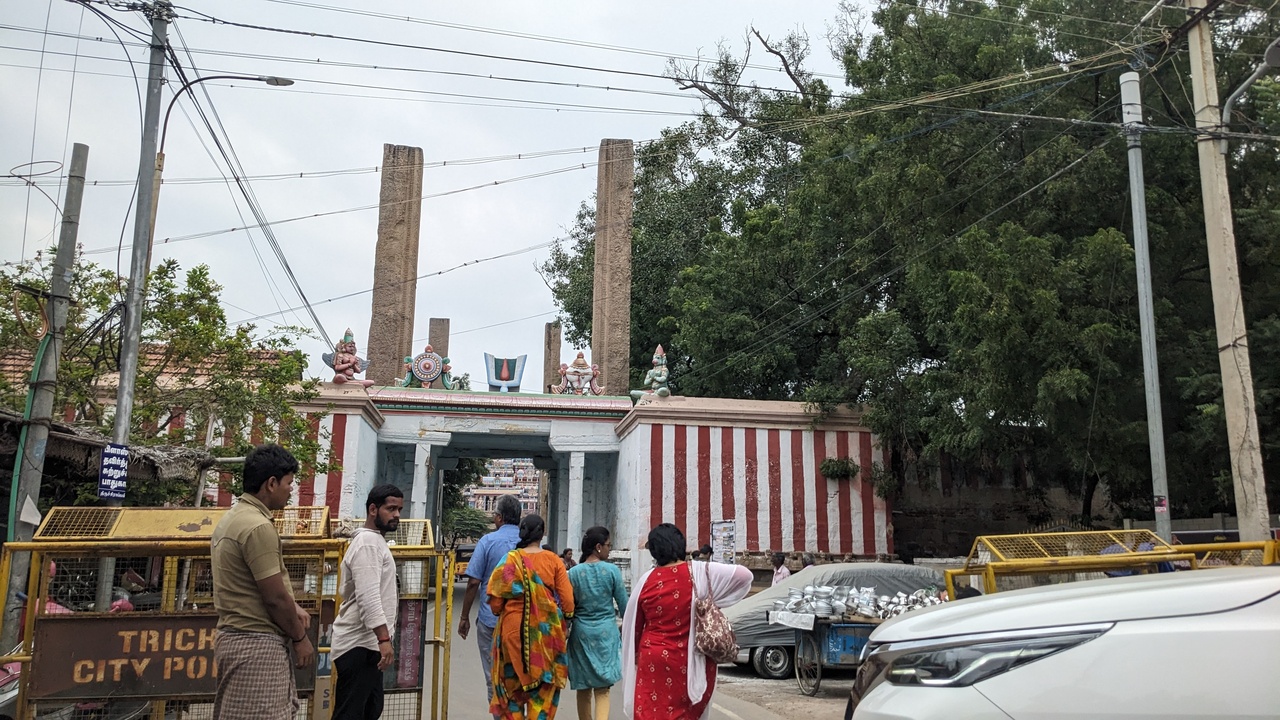
Photos taken from a trip to South eastern Tamilnadu